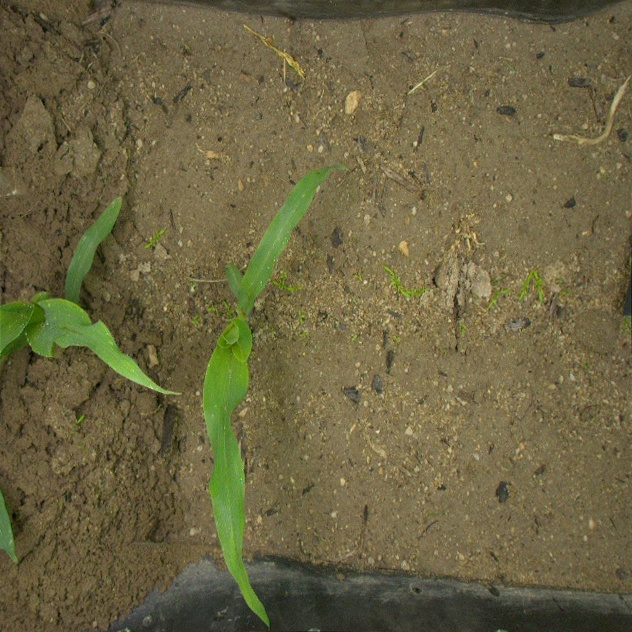
Crop: maize
Objects: maize, maize, stem_maize, stem_maize